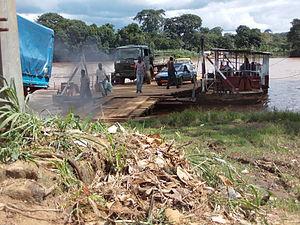
Le Mbam est une rivière d'Afrique qui coule au Cameroun. C'est l'affluent majeur du fleuve Sanaga.